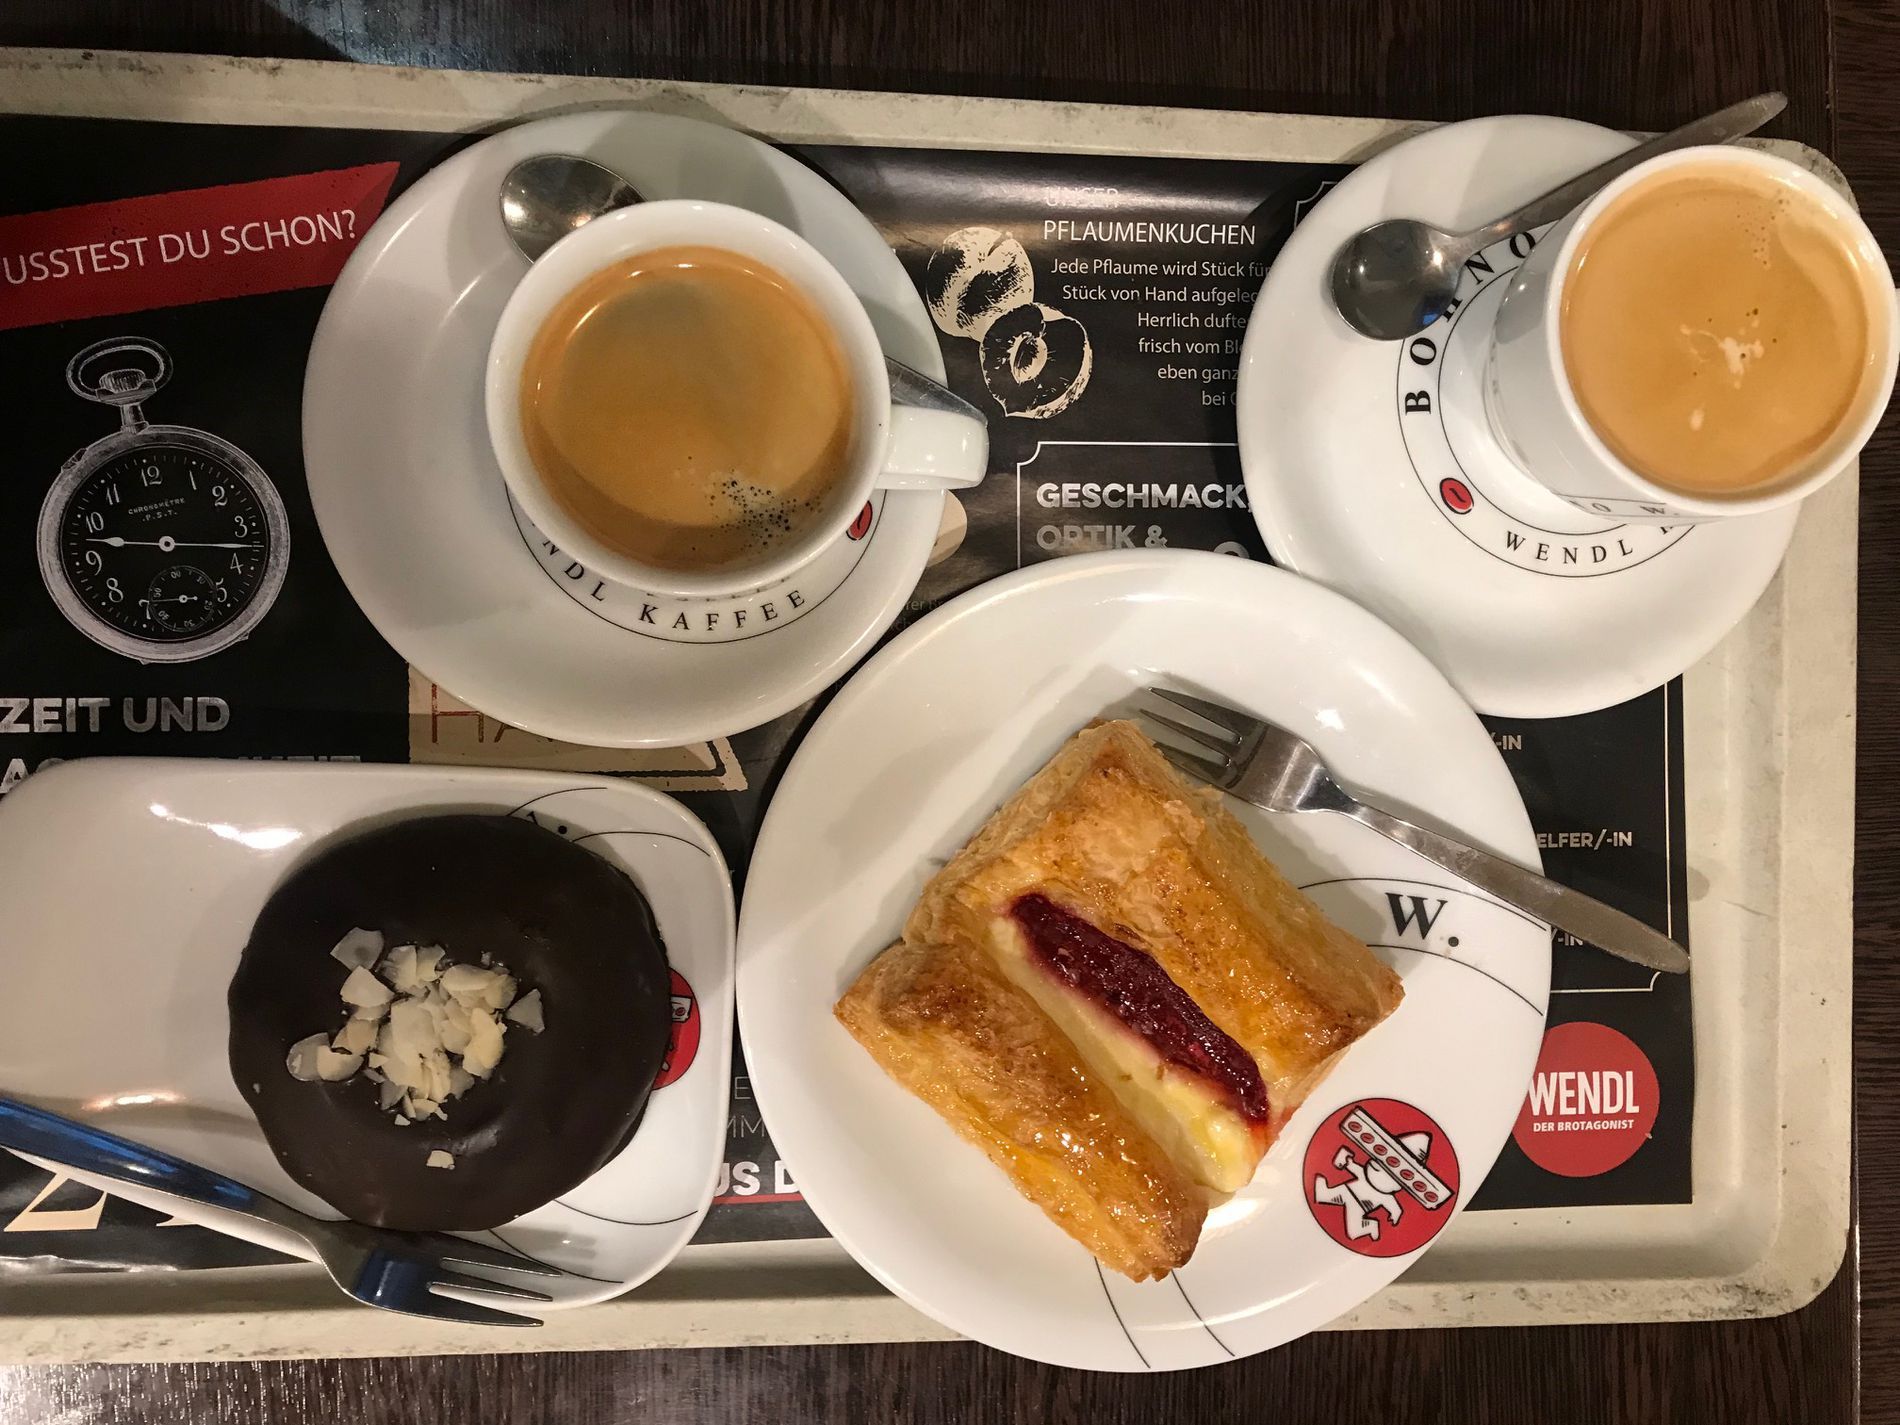
Coffee Break
A tray with two cups of coffee, a chocolate-covered pastry topped with almond flakes, and a fruit-filled puff pastry, set on a dark wooden table.
Top-down shot of a café table featuring a well-arranged tray. The tray holds two cups of coffee with saucers and spoons, along with two pastries: a chocolate-glazed donut garnished with almond flakes and a golden puff pastry filled with raspberry and custard. The setup gives a cozy atmosphere.
Labels: Brunch, Food, Plate, Saucer, Beverage, Coffee, Coffee Cup, Cup, Bread, Pancake, Cutlery, Spoon, Cafe, Indoors, Restaurant, table, tray, fork, dessert